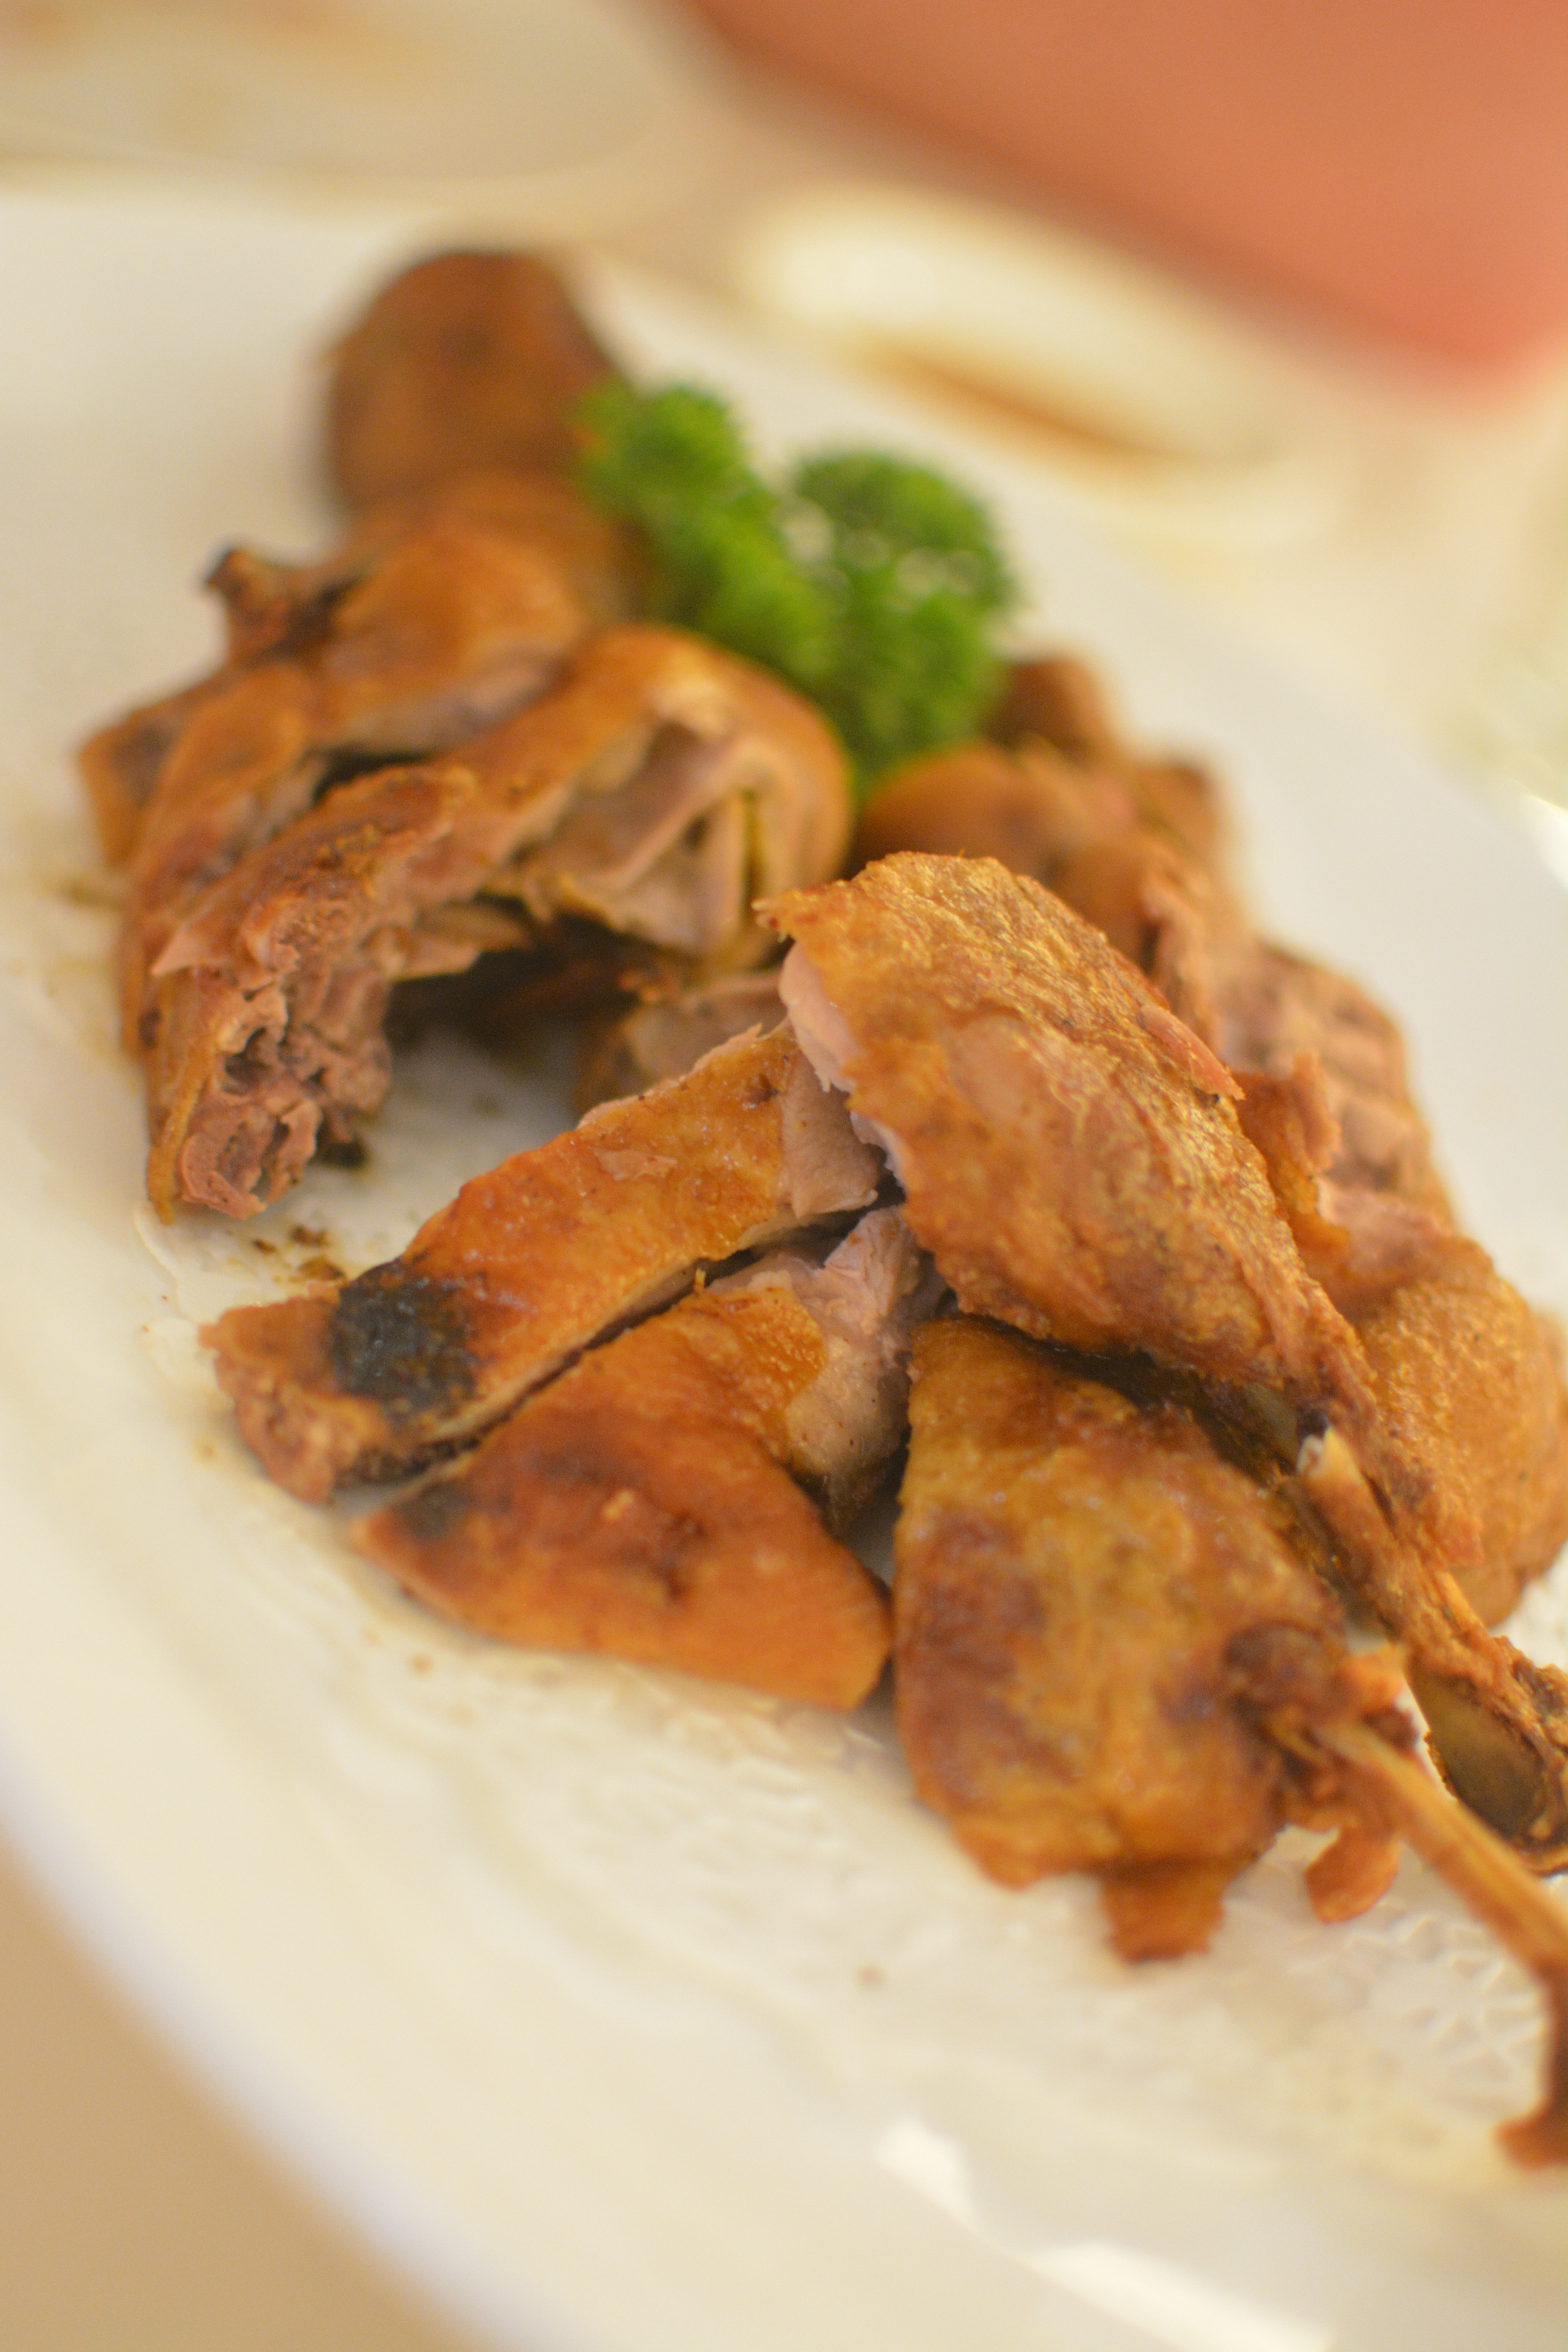
restaurant, dish, meal, food, produce, breakfast, meat, cuisine, chicken, eating, curry, fried food